Miaouli Square

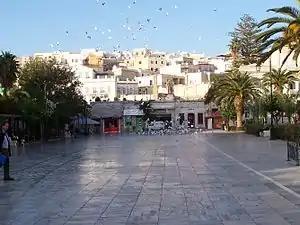
View from the west side of the square

Today, the City Hall of Syros - Ermoupolis, the Historical Archive of Syros and the Municipal Library of Ermoupolis are housed in the square and are always the theater of parades and all kinds of celebrations on the island throughout the year.